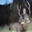
Label: deer